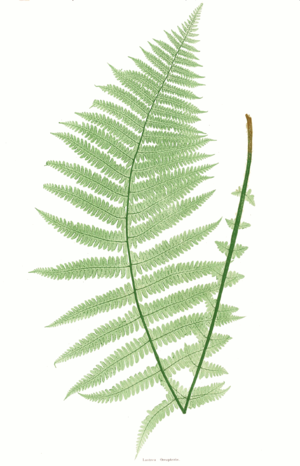
La fronde désigne l'organe végétal qui joue le rôle de feuille chez certaines plantes telles que palmiers et fougères ou grandes algues.